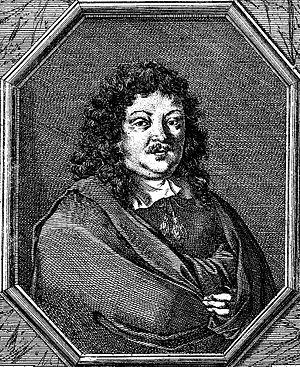
Zacharie Jacob, dit Montfleury
Savinien de Cyrano, dit de Bergerac, est un écrivain français, né à Paris, rue des Deux-Portes, baptisé le 6 mars 1619 en l'église Saint-Sauveur et mort à Sannois le 28 juillet 1655.